Portuguese Africans

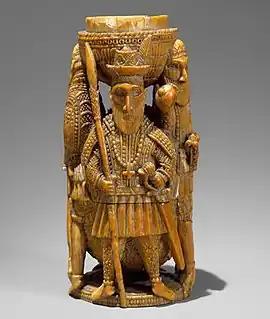
Saltcellar with Portuguese Figures

Because of its location between Europe and the imagined treasures of the Far East, Africa became a destination for the European explorers of the 15th century. The first Europeans to explore the West African coast were Portuguese sailors, traveling along the African coast, looking for the route to India. Pedro Escobar (in the service of Fernão Gomes) would have been the first European to set foot in Sassandra and Grand-Bassam in 1469. Soeiro da Costa would have settled in San-Pédro.